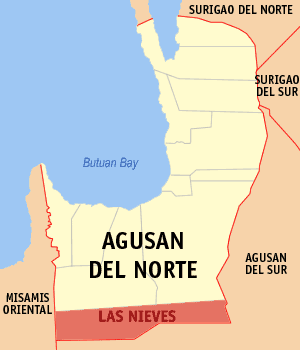
Las Nieves est une municipalité de la province d'Agusan del Norte, aux Philippines.